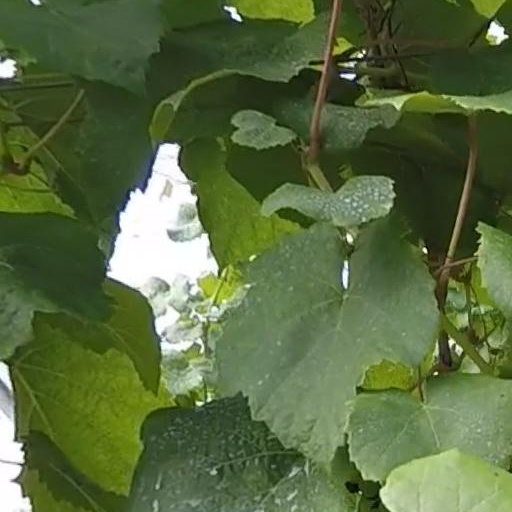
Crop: grape